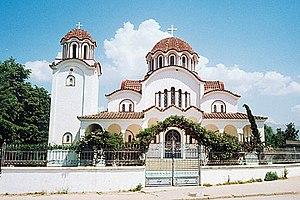
Pogradec est une municipalité d'Albanie et le chef-lieu du district de Pogradec dans la Préfecture de Korçë. Elle est située sur les rives du lac d'Ohrid, à 86 km au sud-est de Tirana. Sa population s'élevait à environ 61 530 habitants en 2011.